Robert M. T. Hunter

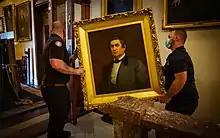
The removal of Hunter's portrait from Congress on July 18, 2020.

In 1867, President Andrew Johnson pardoned Hunter for his activities supporting the Confederate States. He unsuccessfully ran to become U.S. Senator again in 1874, to succeed Unionist Republican John F. Lewis. However, Confederate veteran Robert E. Withers of the Conservative Party won. After that loss, Hunter accepted an appointment as the Treasurer of Virginia, serving from 1874 to 1880, when he returned to his farm. Hunter also published "Origin of the Late War", about the causes of the Civil War. From 1885 until his death, he was customs collector of the Port of Tappahannock, Virginia, near his home.